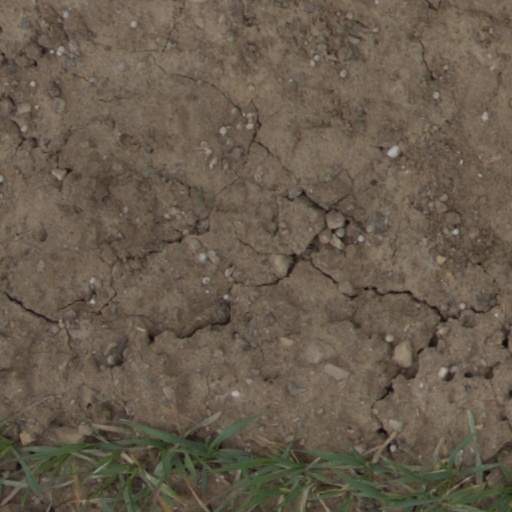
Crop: wheat